Sabil Abu Nabbut

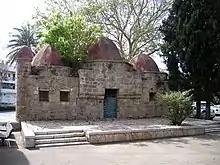
Sabil Abu Nabbut, east face.

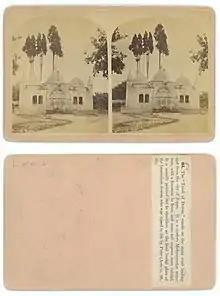
Photo of the fountain, presented as the "Tomb of Dorcas" (stereo card from c. 1900)

The sabil was built by the Governor of Jaffa, Muhammad Abu Nabbut in about 1815. It was intended to facilitate the journey between Jaffa and Jerusalem, and was part of Abu Nabbut's rehabilitation efforts in the city. It was seen by numerous travelers, merchants and pilgrims on their journey between the two cities.